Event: Nepal Earthquake
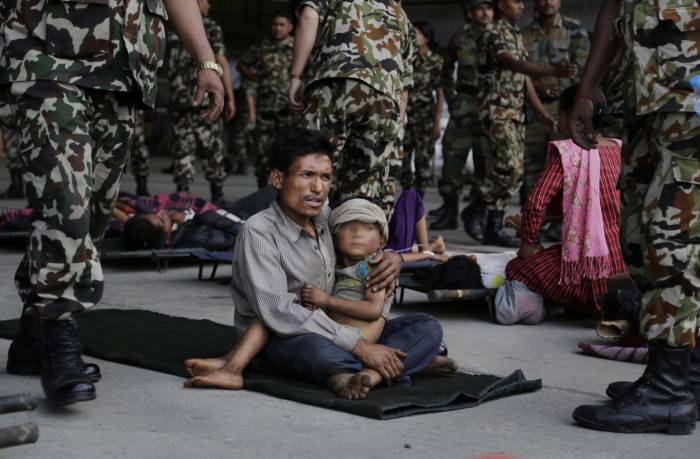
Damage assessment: no_damage